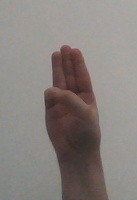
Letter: thaa